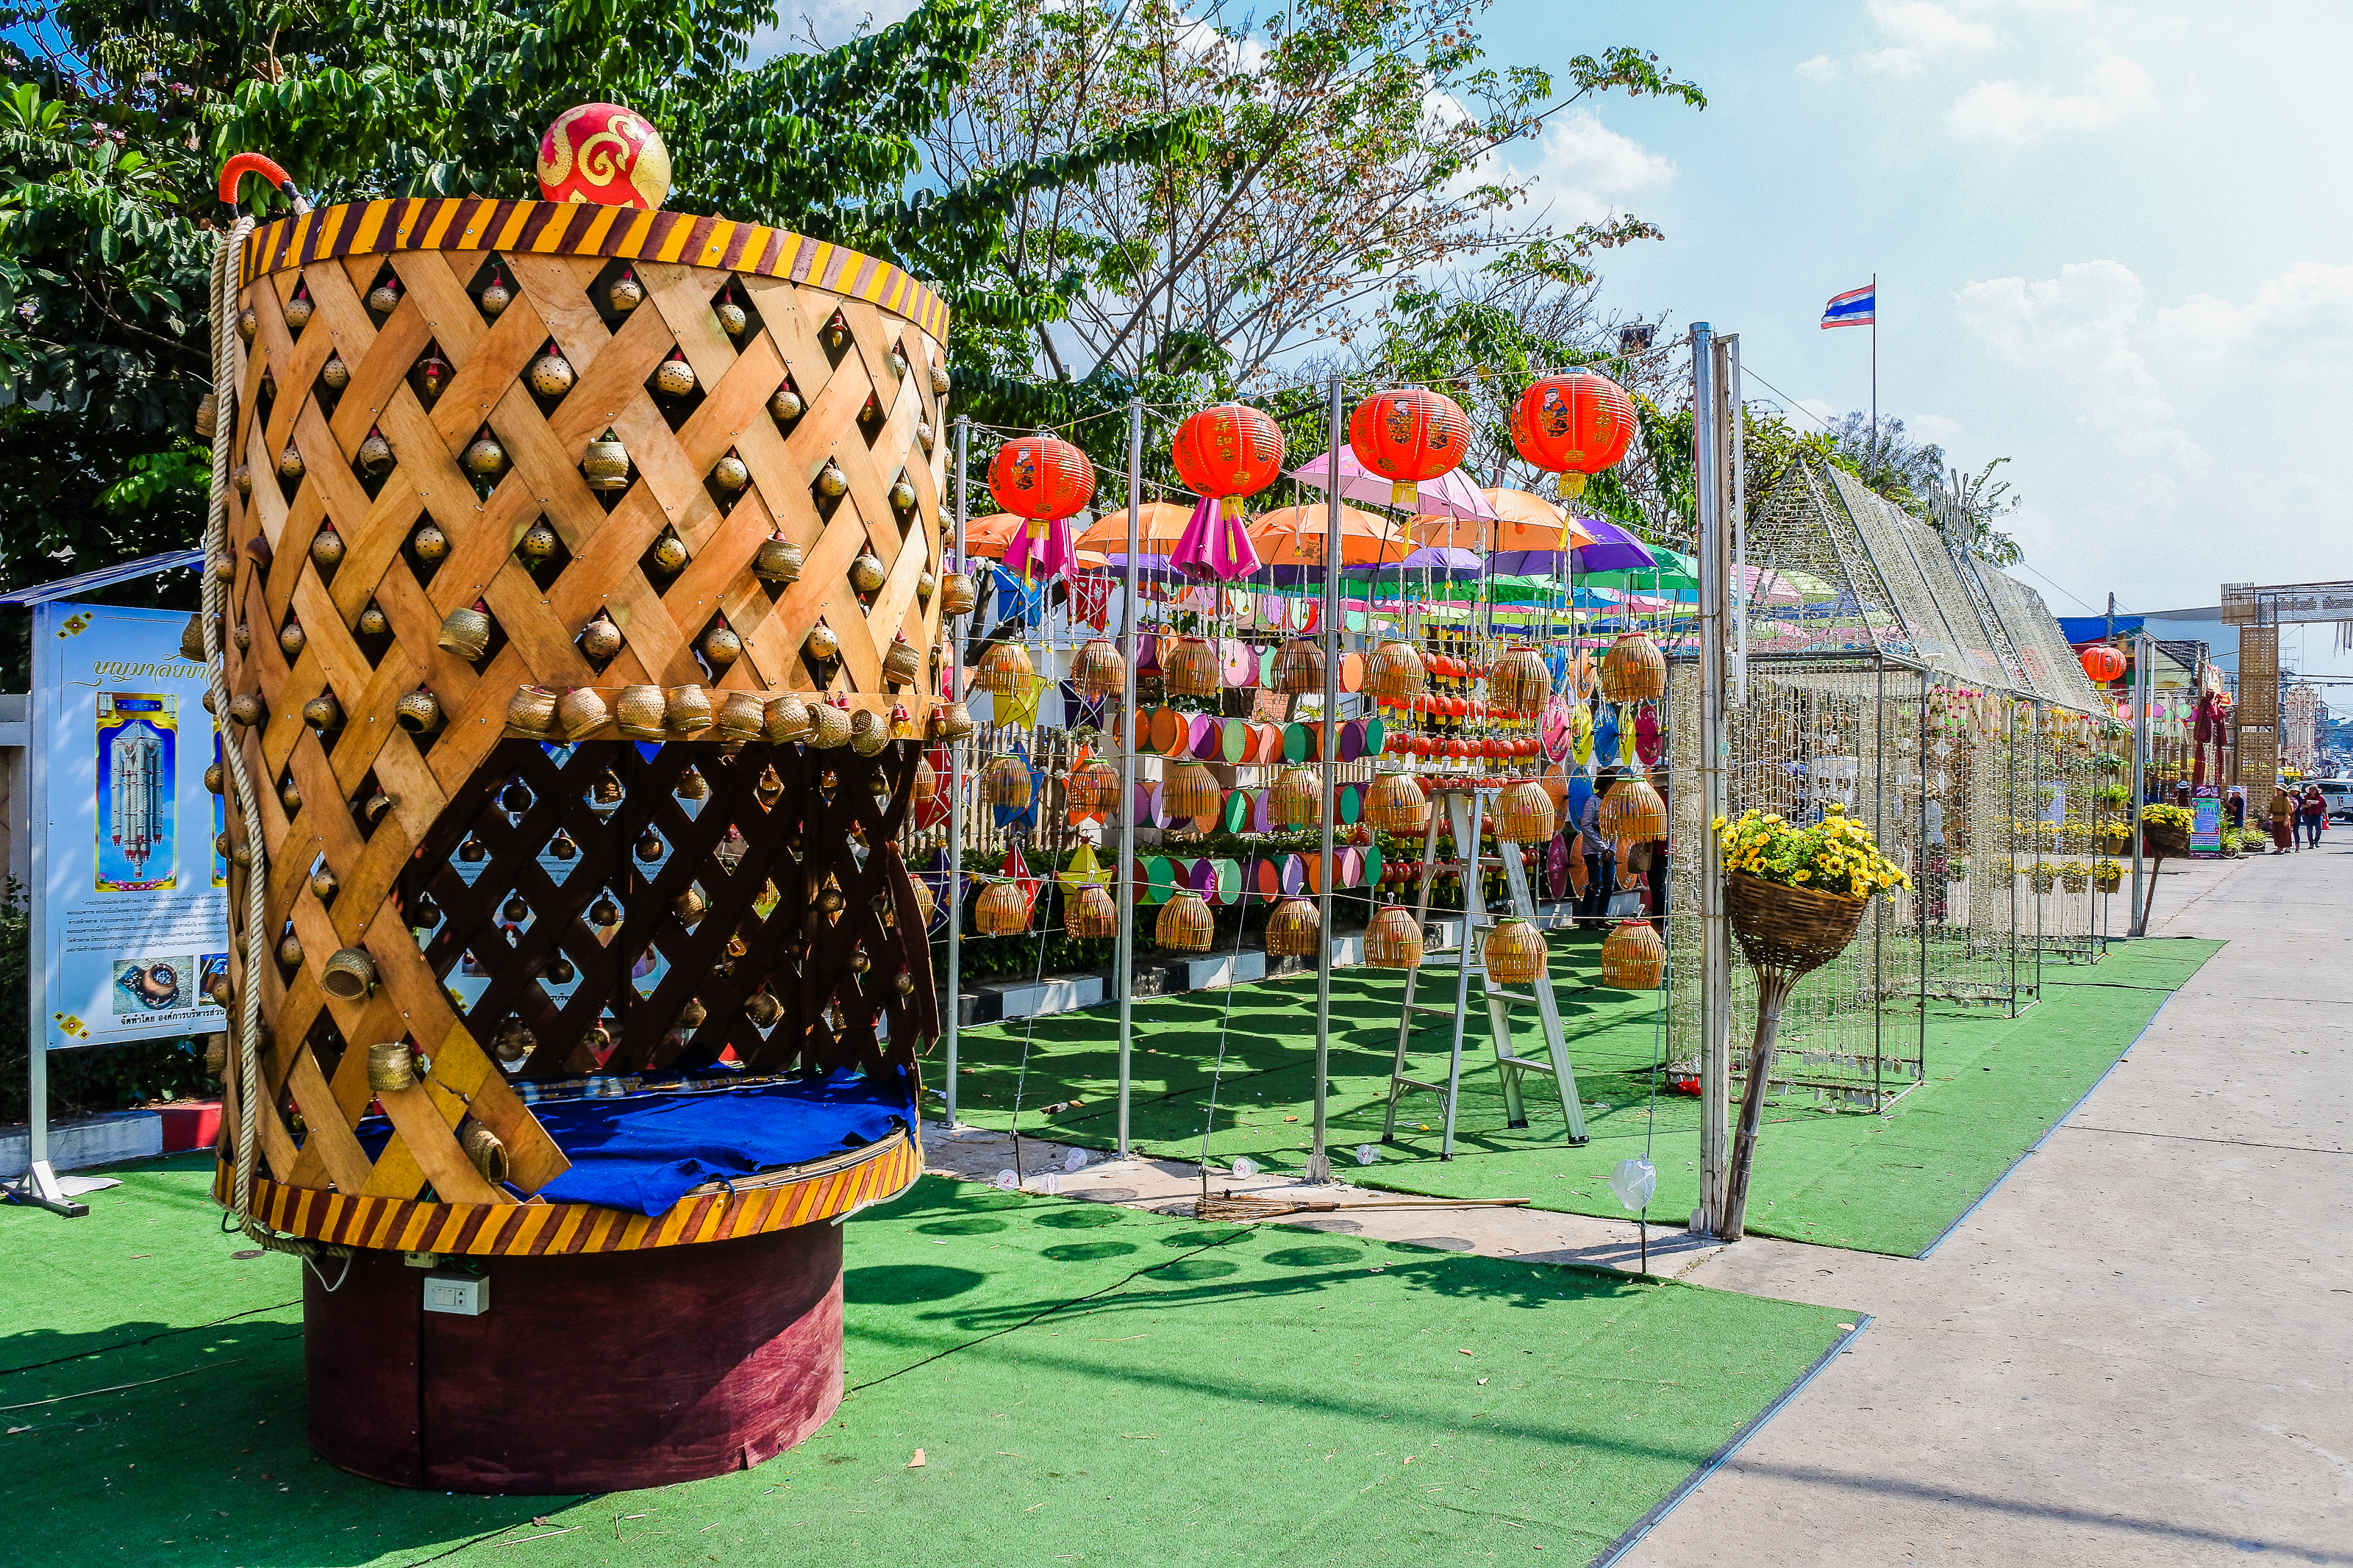
decorate, adoration, garland, sacrifice, beautify, believe, parade, buddhism, rice, adorn, strange, religion, marchers, amazing, garlands, handmade, public space, playground, leisure, fun, recreation, amusement park, vacation, plant, park, nonbuilding structure, city, tourism, sculpture